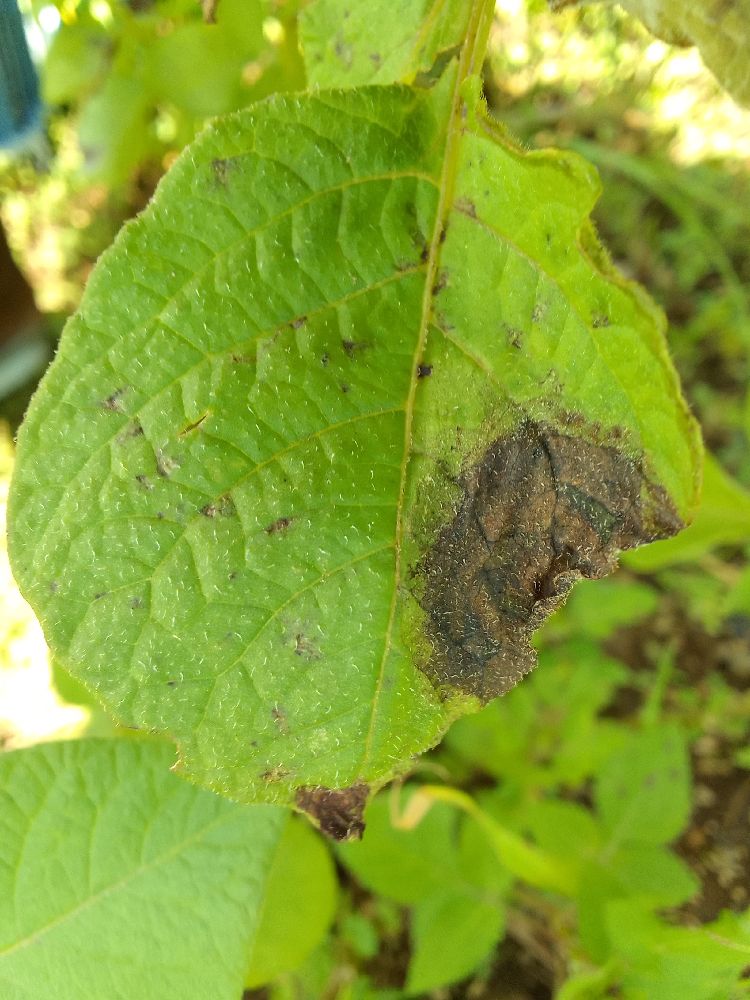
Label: Late blight